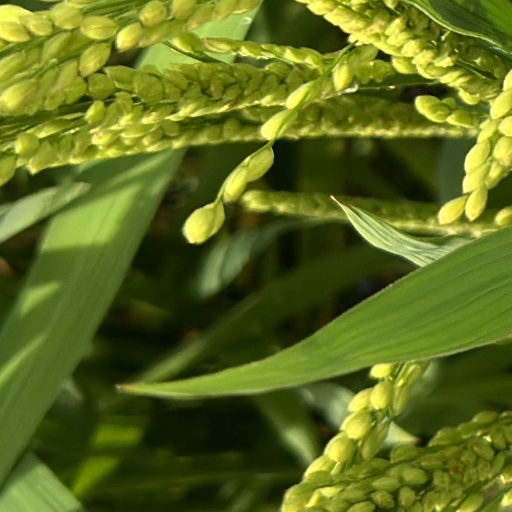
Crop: rice